Pieter Steinz

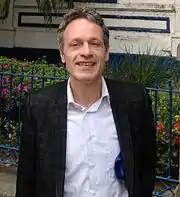
Pieter Steinz

Pieter Steinz (6 October 1963 in Rotterdam – 29 August 2016 in Haarlem) was a Dutch journalist, literary critic and non-fiction author. From 2012 to 2015 he was director of the Nederlands Letterenfonds.